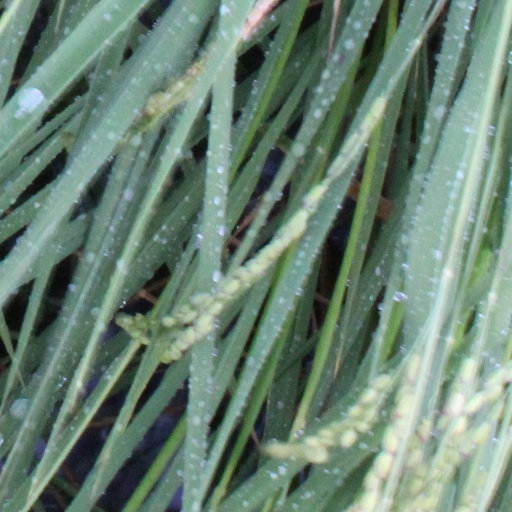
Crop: rice